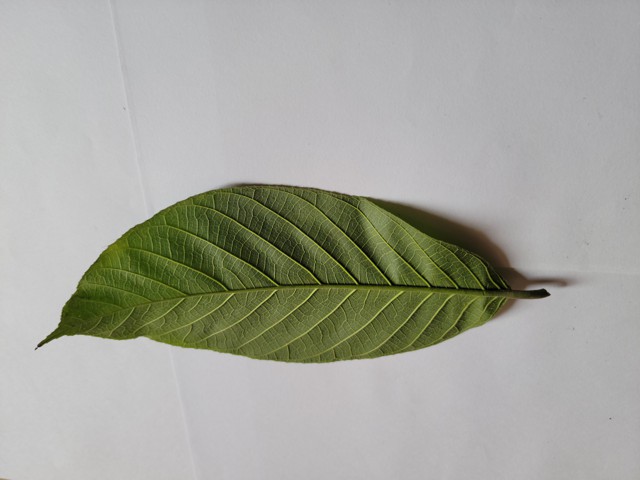
Plant: chapalish